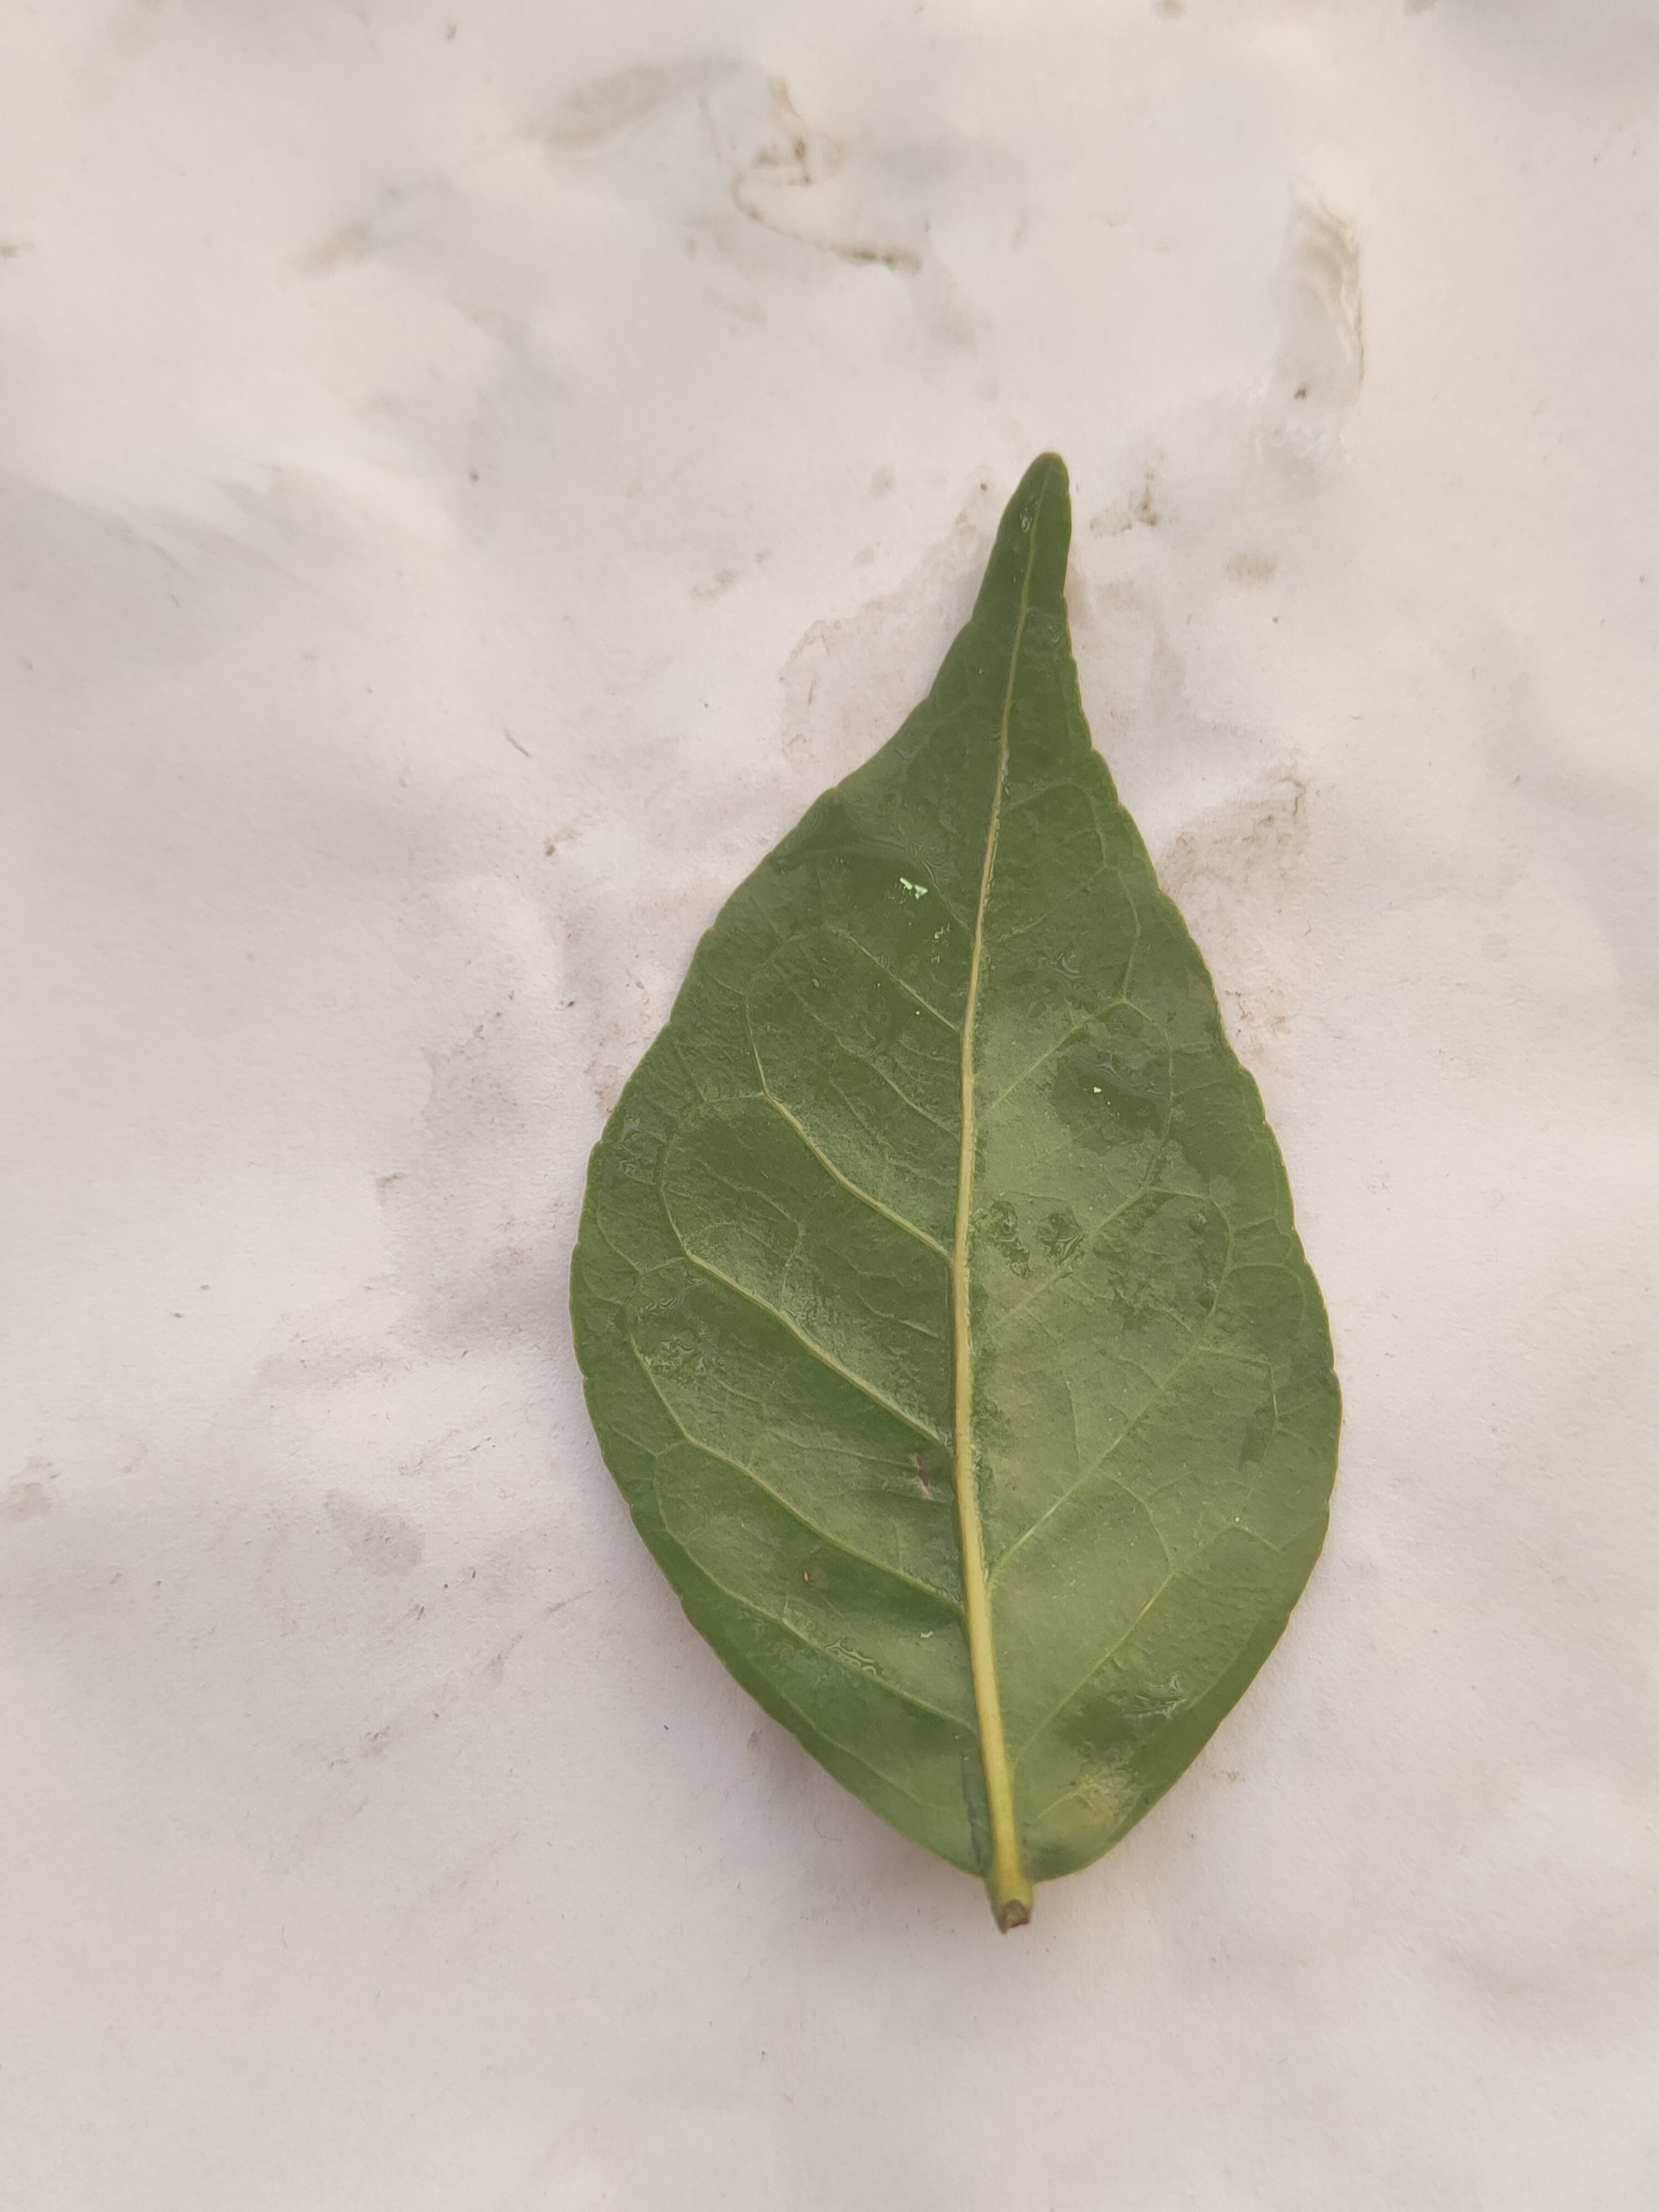
Leaf variety: Aegle marmelos